John Calvin

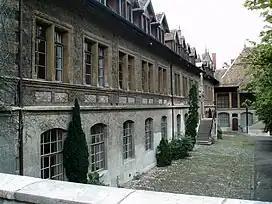

Calvin's authority was practically uncontested during his final years, and he enjoyed an international reputation as a reformer distinct from Martin Luther. Initially, Luther and Calvin had mutual respect for each other. A doctrinal conflict had developed between Luther and Zurich reformer Huldrych Zwingli on the interpretation of the eucharist. Calvin's opinion on the issue forced Luther to place him in Zwingli's camp. Calvin actively participated in the polemics that were exchanged between the Lutheran and Reformed branches of the Reformation movement. At the same time, Calvin was dismayed by the lack of unity among the reformers. He took steps toward rapprochement with Bullinger by signing the "Consensus Tigurinus", a concordat between the Zurich and Geneva churches. He reached out to England when Archbishop of Canterbury Thomas Cranmer called for an ecumenical synod of all the evangelical churches. Calvin praised the idea, but ultimately Cranmer was unable to bring it to fruition.